2021–22 Arsenal F.C. season

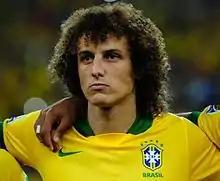
David Luiz playing for Brazil in 2013

On 1 July, Arsenal released several players, of which the only first-team player was Brazilian centre-back David Luiz, who was at the end of his contract; Luiz later joined Brazilian top-flight side Flamengo in September. At the same time, Spanish midfielder Dani Ceballos and Australian goalkeeper Mathew Ryan finished their loan spells and returned to Real Madrid and Brighton & Hove Albion, respectively, though the latter would join Real Sociedad on 12 July. On 6 July, French midfielder Matteo Guendouzi, who spent the entirety of the previous season on loan at Bundesliga club Hertha Berlin, was once again loaned out, this time to Ligue 1 club Marseille for the entire Ligue 1 season. Arsenal's first signing of the summer transfer window came on 10 July, with 21-year-old Portuguese left-back Nuno Tavares arriving from Benfica for about £8 million.